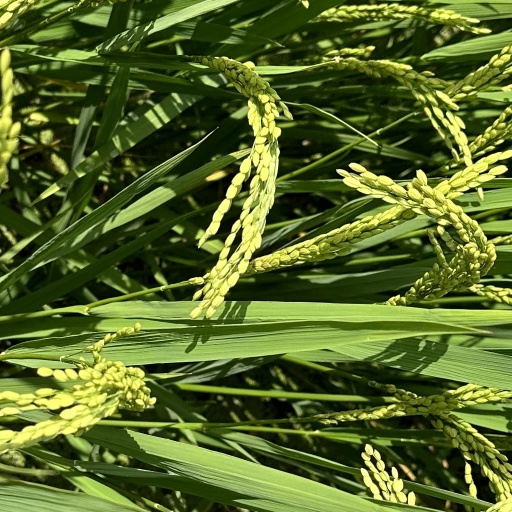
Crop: rice